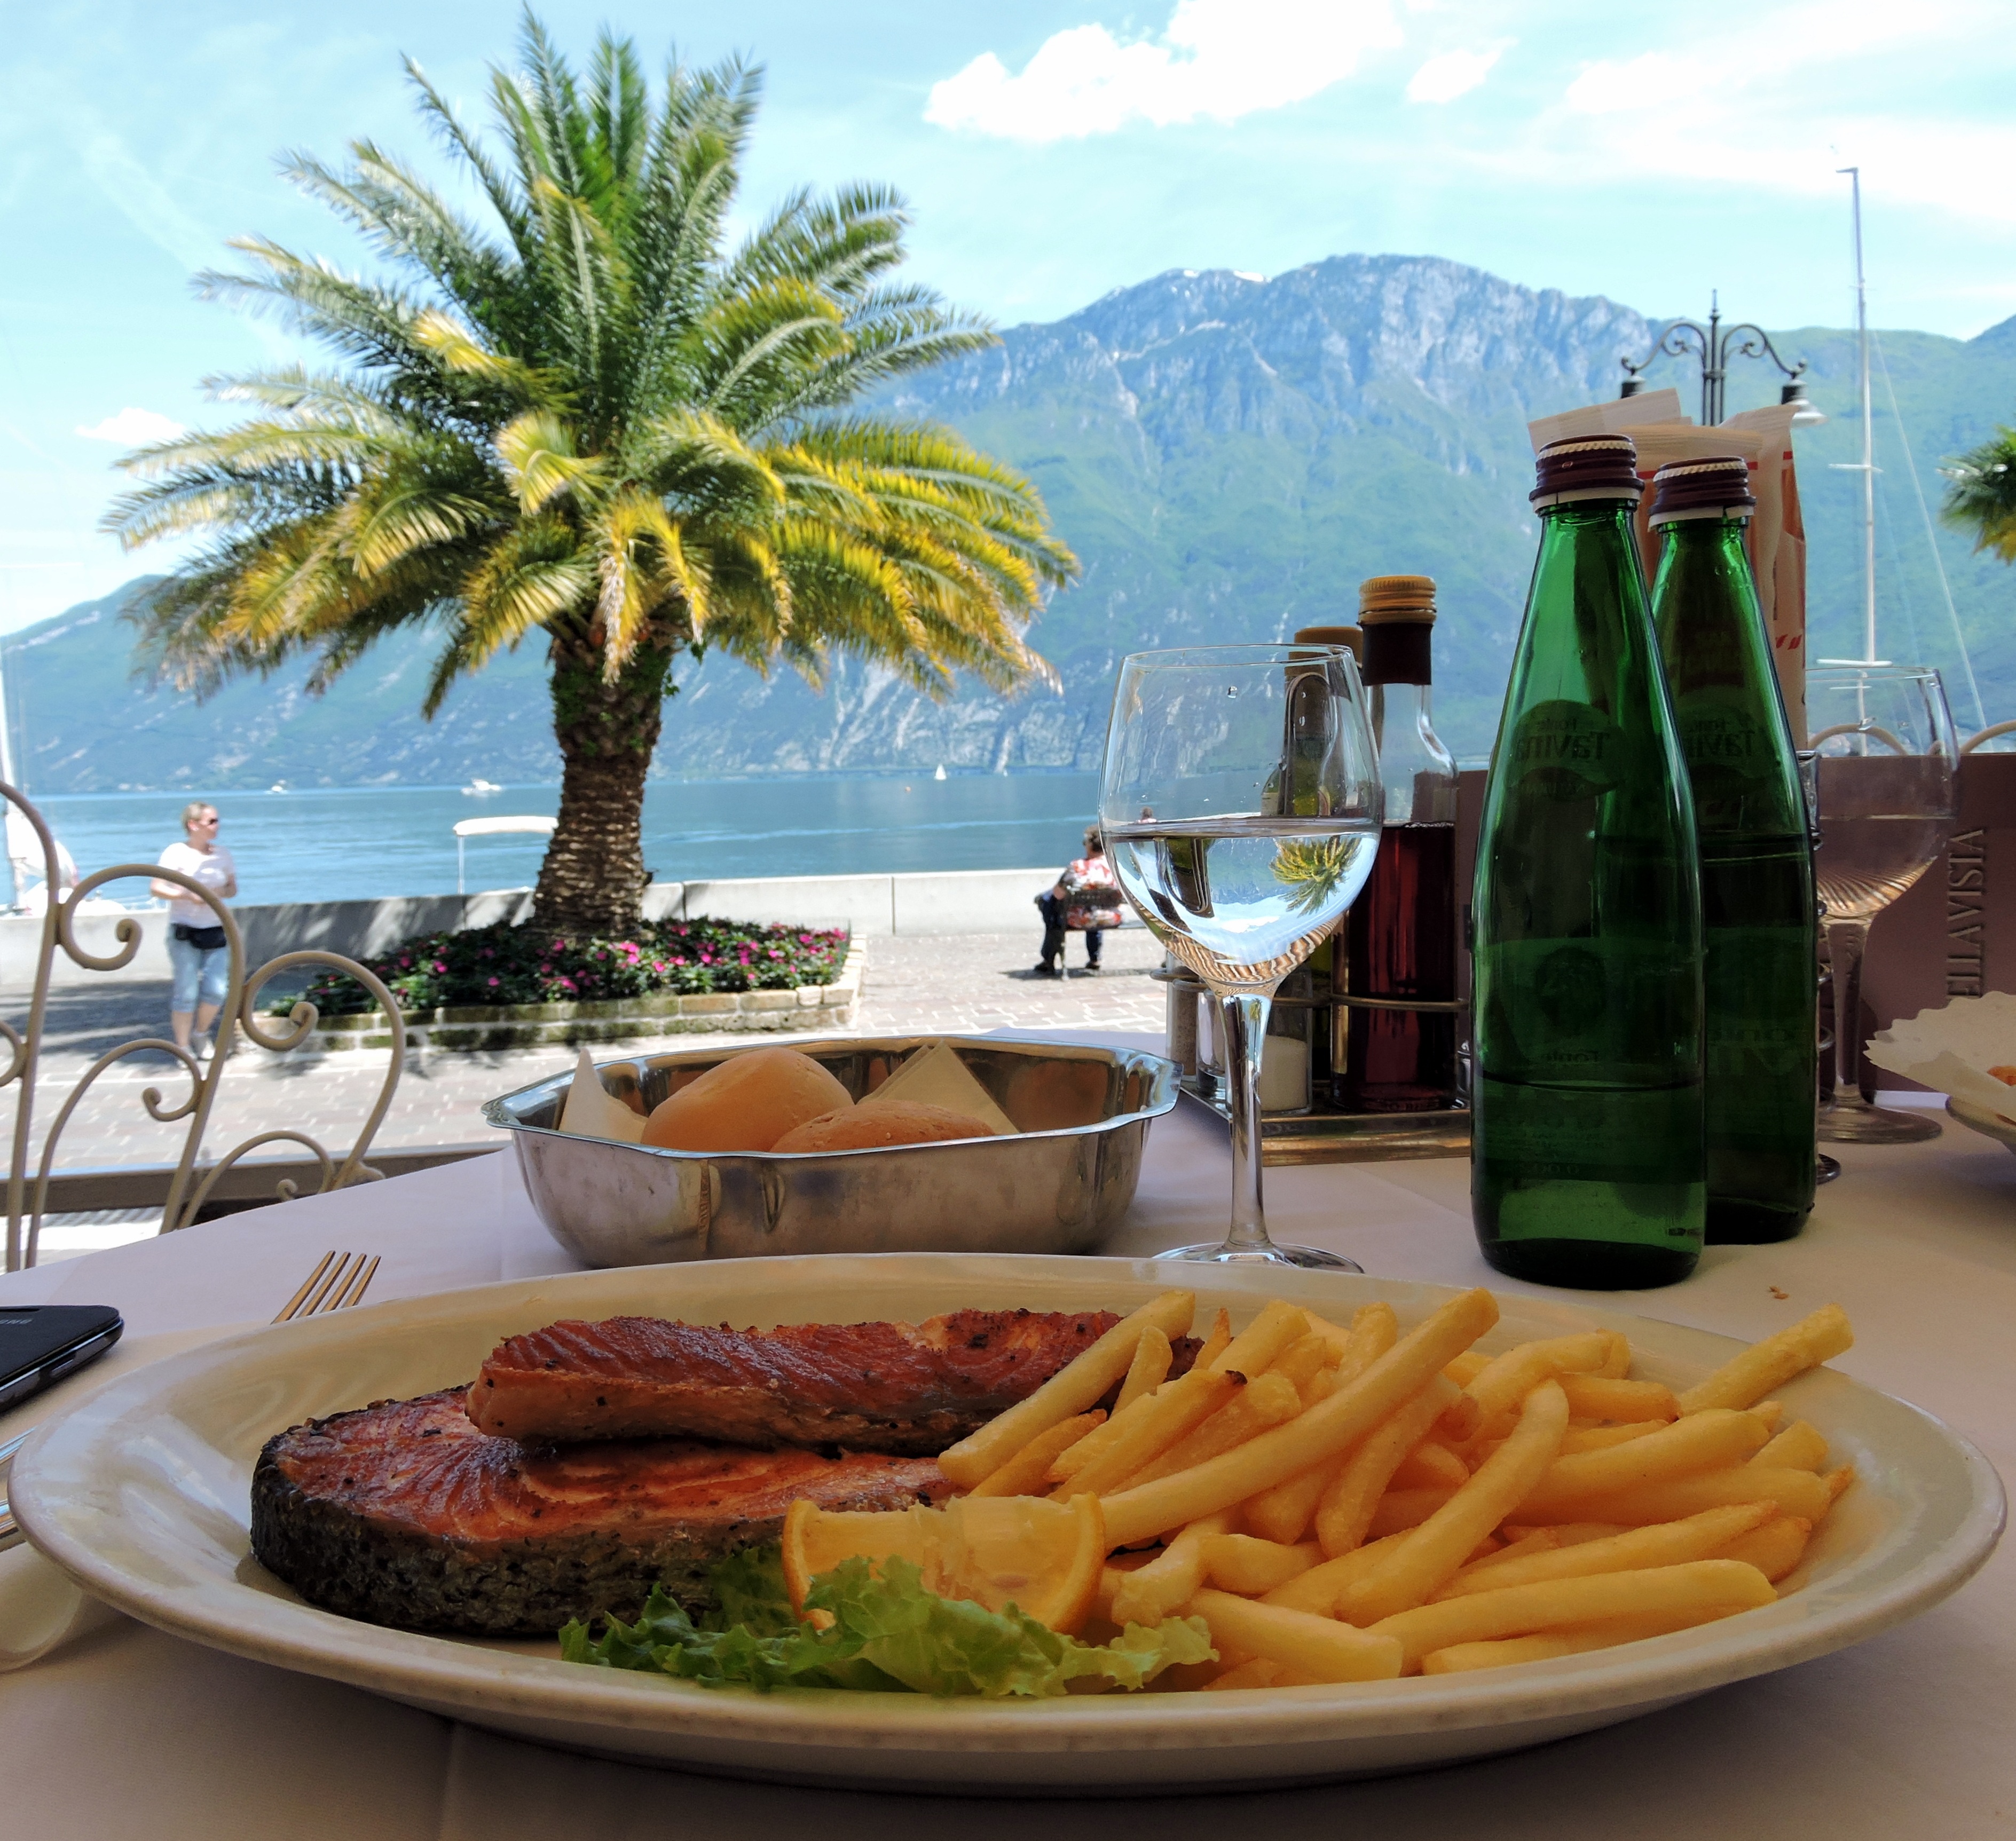
table, tree, mountain, lake, restaurant, dish, meal, food, produce, kitchen, fish, eat, lunch, cuisine, palma, alimentari, potato chips